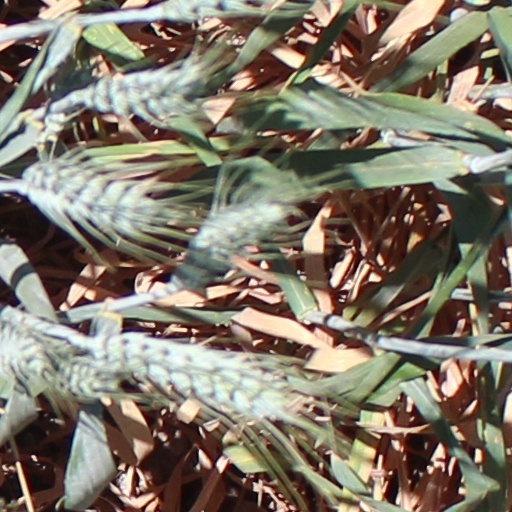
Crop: wheat